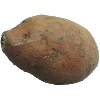
Label: Potato Sweet 1